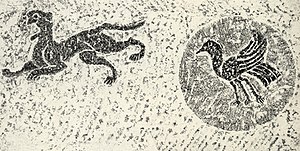
Xihe / Solkrage mytologi
Trebenet solkrage i solskive, malet på en væg i Henan i Han-dynastiets tiden
Xihe var solgudinde i kinesisk mytologi, tilbedt af forskellige folkeslag i Kina og andre asiatiske lande. Hun var Solmoderen til de 10 solskiver, da i Kina og Asien troede man oprindeligt, at der var 10 sole.